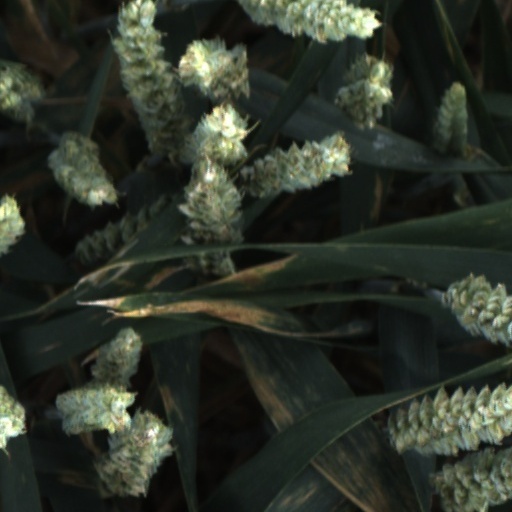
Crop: wheat